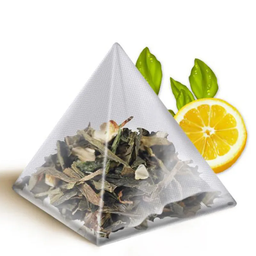
Label: trash